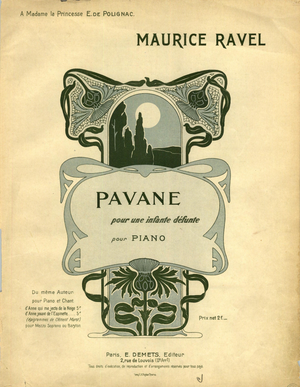
La Pavane pour une infante défunte est une pièce à l'origine pour piano de Maurice Ravel, composée en 1899 et dédiée à la princesse de Polignac. La création de la version pianistique eut lieu à Paris le 5 avril 1902 par le pianiste Ricardo Viñes. Son exécution dure environ six minutes.